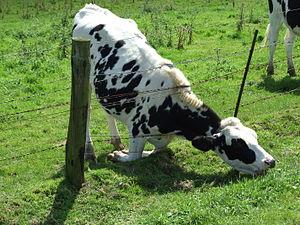
Le fil de fer barbelé, appelé aussi ronce artificielle ou barbelé, est une forme de fil de fer fabriqué de sorte à être piquant avec des pointes ou des angles parfois coupants disposés à intervalle régulier. Une personne ou un animal essayant de franchir ou de passer à travers du fil de fer barbelé aura de forts risques de se blesser.